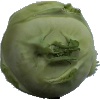
Label: kohlrabi